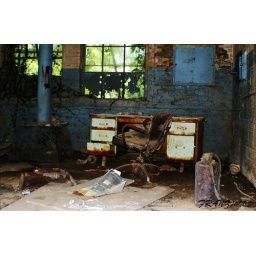
Scary office desk in vacant factory.